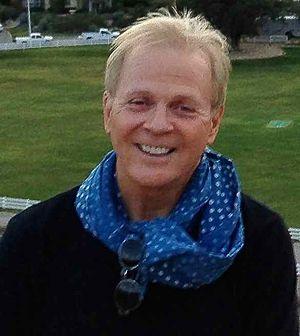
Francis Kenny, né à Indianapolis, est un directeur de la photographie américain.